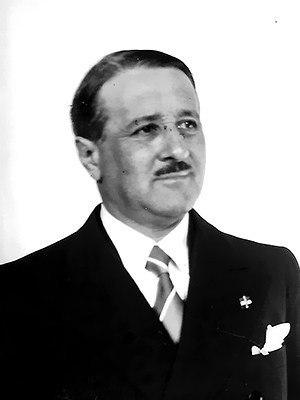
Alessandro Della Seta est un archéologue italien.